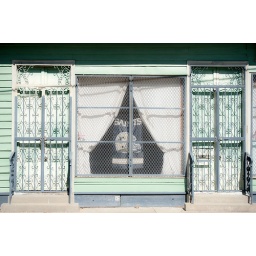
Saints sign in a window of a house in New Orleans, Louisiana